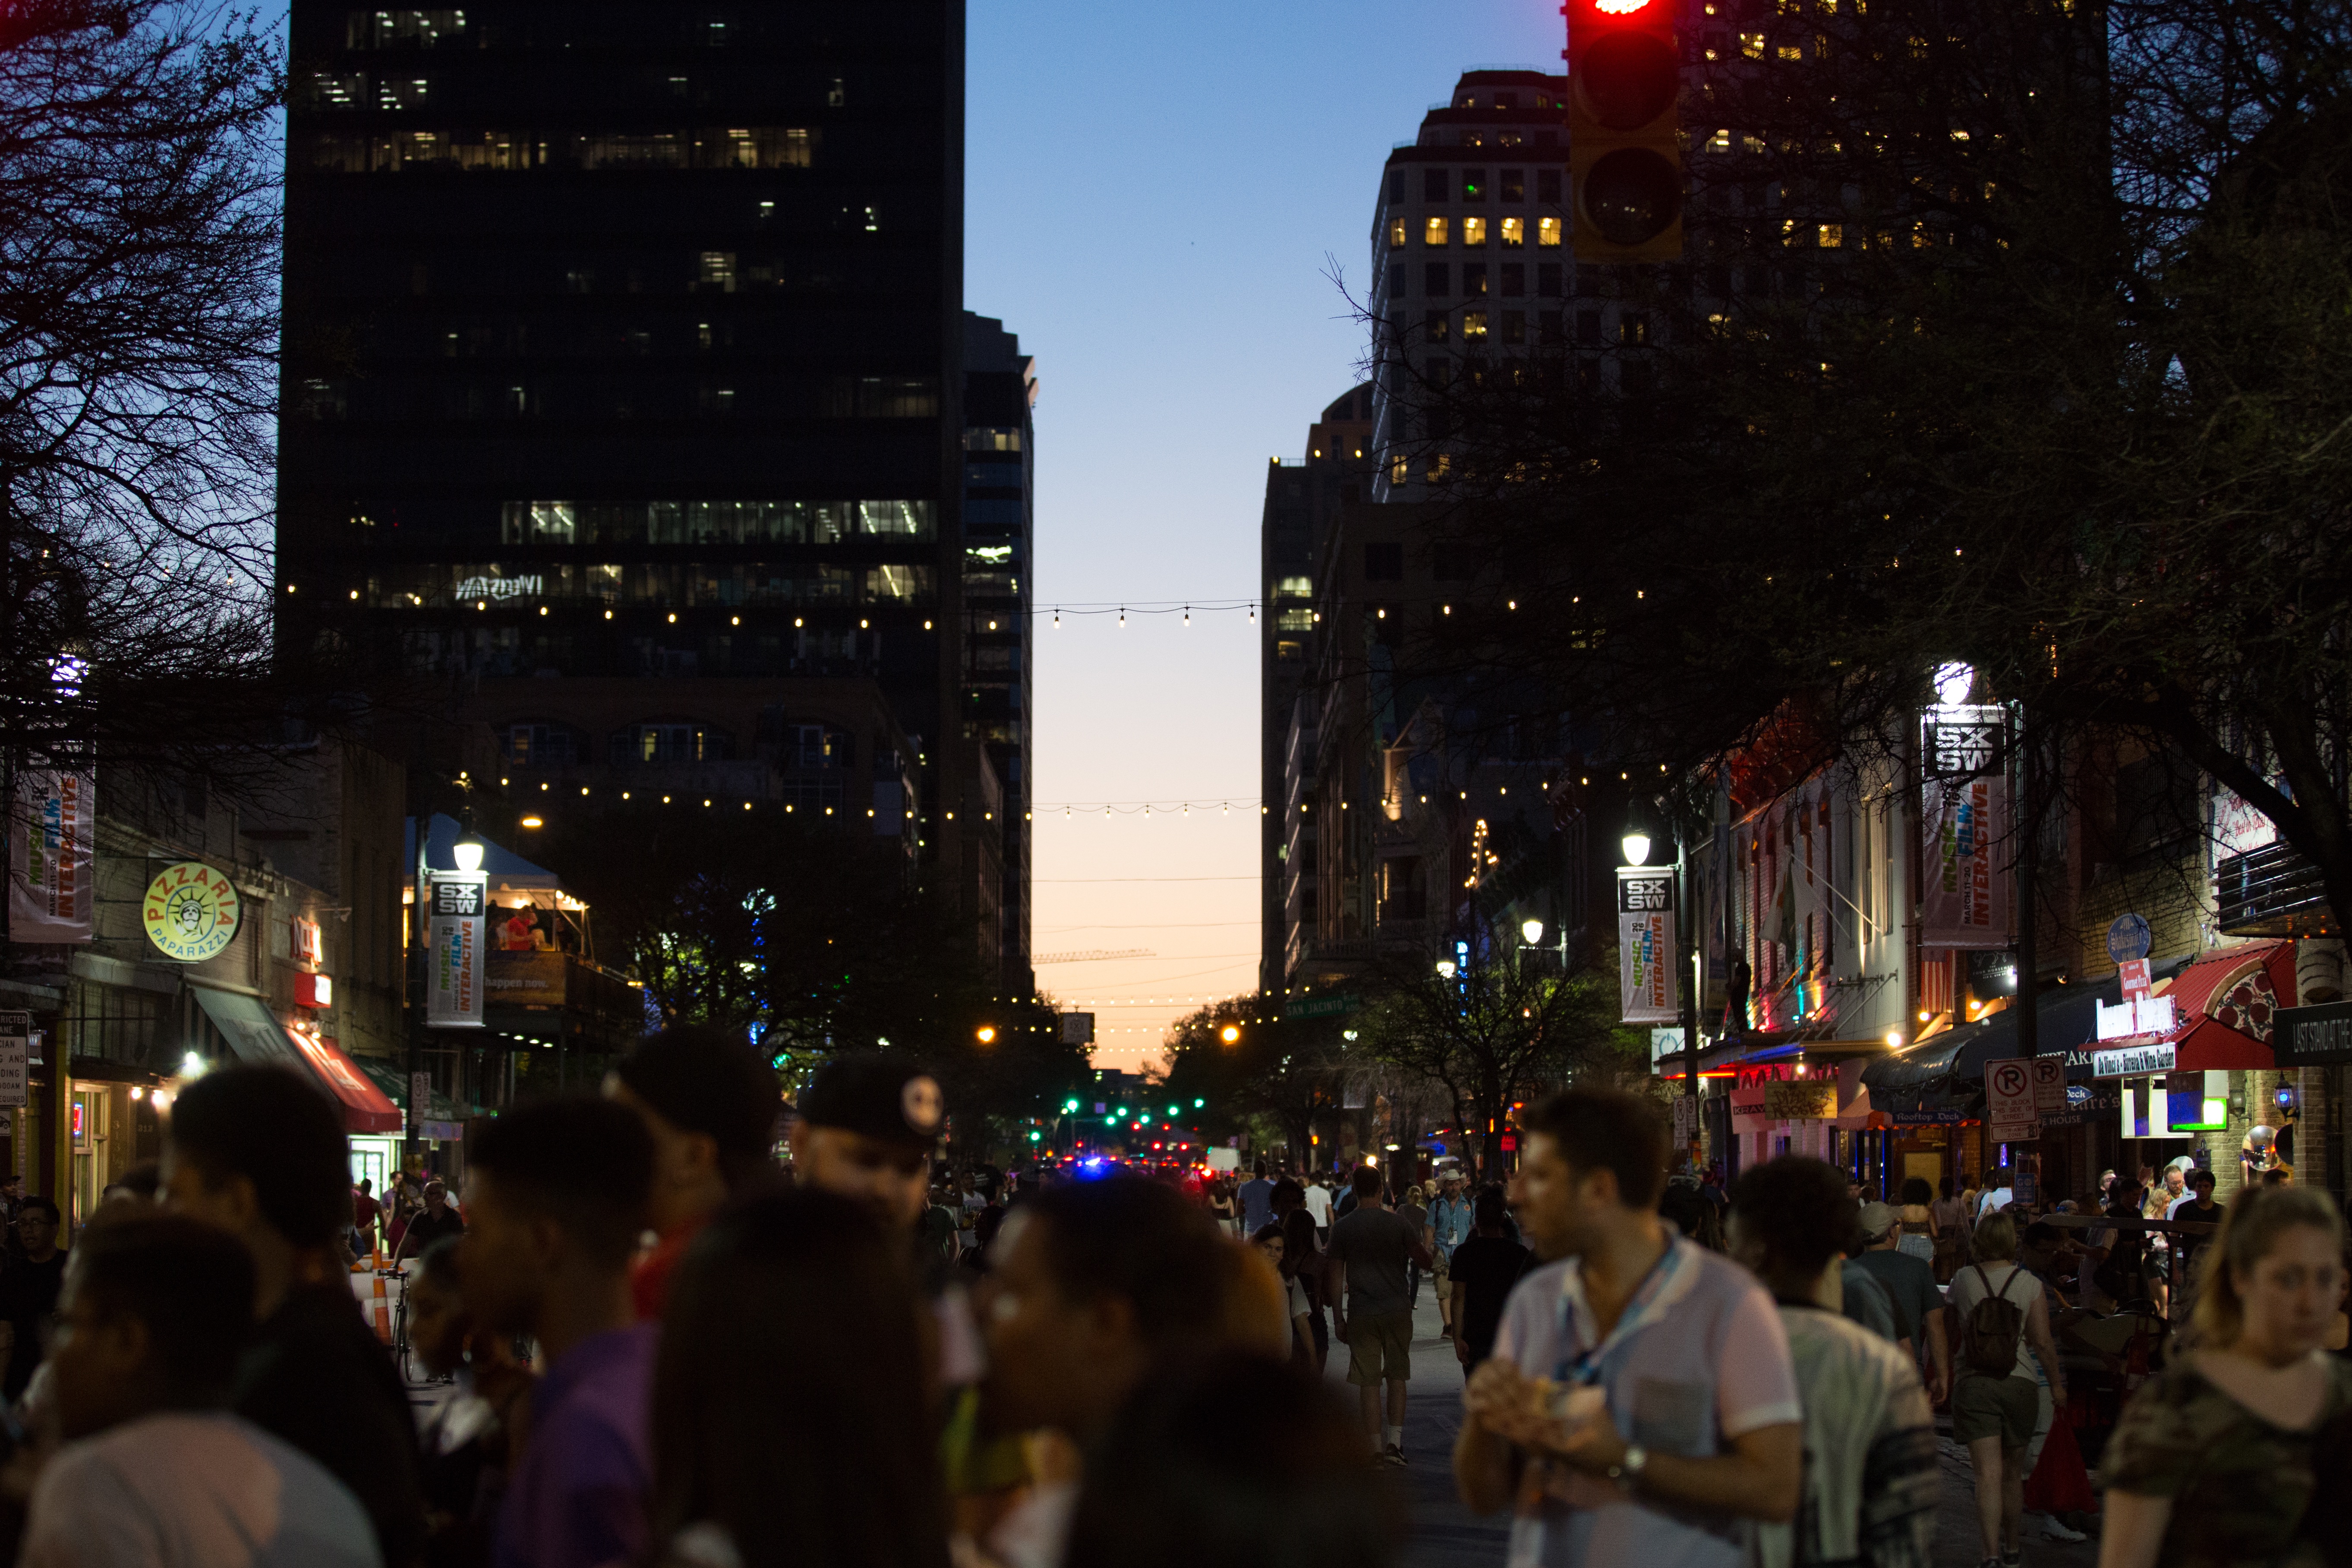
pedestrian, street, night, city, crowd, cityscape, downtown, evening, metropolis, urban area, human settlement, metropolitan area